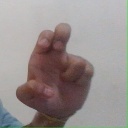
अक्षर: अ